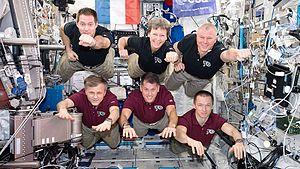
L'Expédition 50 est le 50ᵉ roulement de l'équipage permanent de la Station spatiale internationale (ISS). La mission s'étale du 30 octobre 2016 au 10 avril 2017 et est commandée par l'Américain Robert Kimbrough.